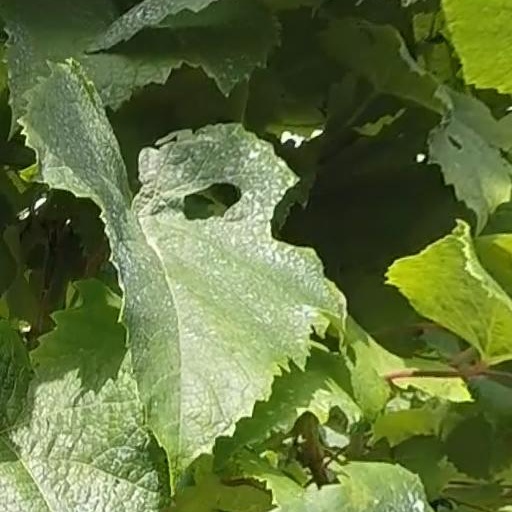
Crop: grape